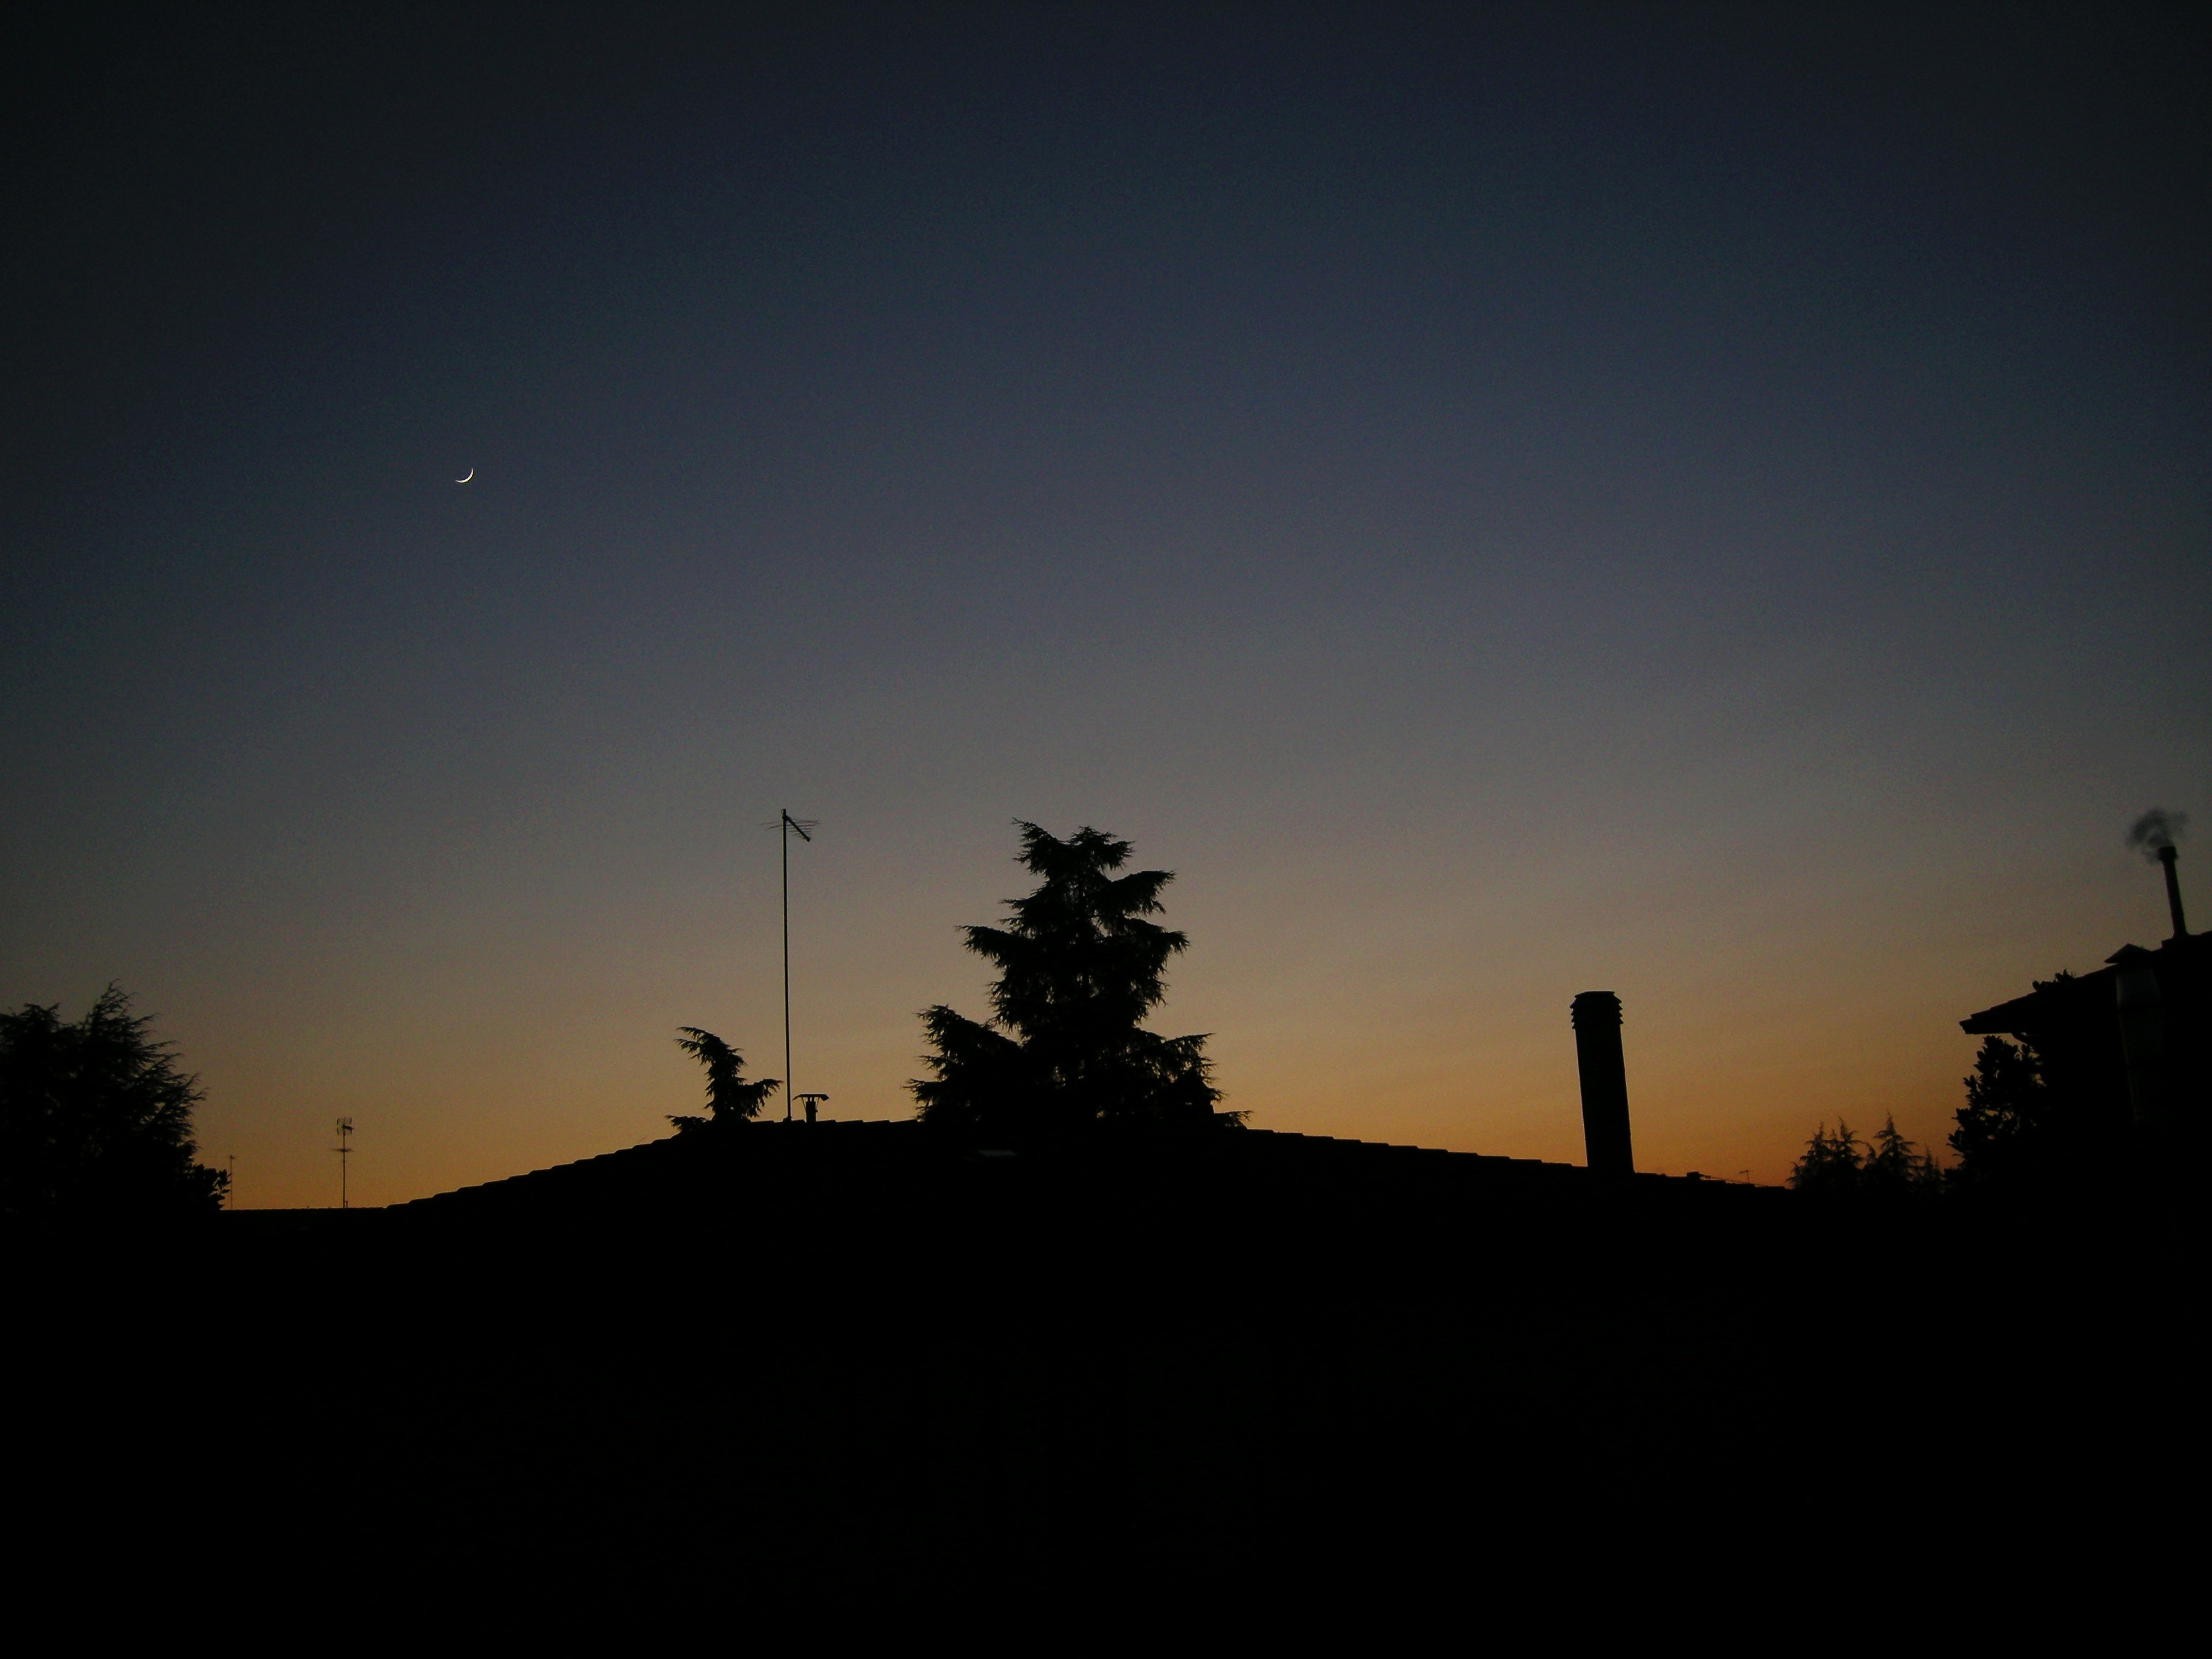
horizon, silhouette, light, cloud, sky, sun, sunrise, sunset, night, sunlight, morning, dawn, atmosphere, dusk, evening, darkness, afterglow, astronomical object, atmospheric phenomenon